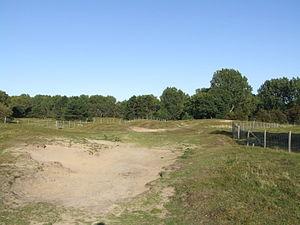
La dune fossile de Ghyvelde, appelée aussi la dune aux pins est l'une des dunes de Flandres qui a été acquise par le Conservatoire de l'espace littoral et des rivages lacustres pour une superficie de 112 ha.